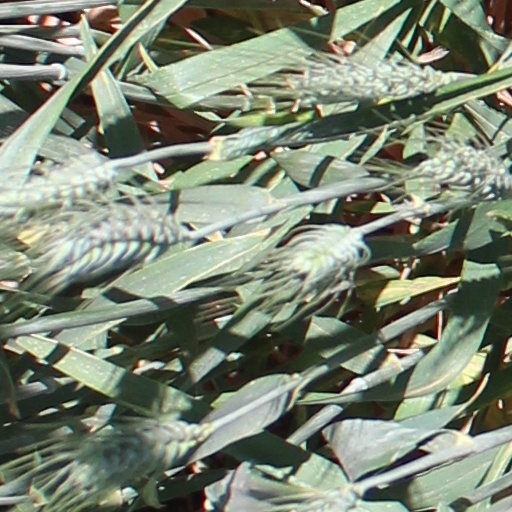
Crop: wheat